Bogotá

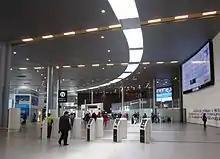
El Dorado International Airport

In Bogotá, as in the rest of the country, urbanization has accelerated due to industrialization as well as complex political and social reasons such as poverty and violence, which led to migration from rural to urban areas throughout the twentieth and twenty-first centuries. A dramatic example of this is the number of displaced people who have arrived in Bogotá due to the internal armed conflict.